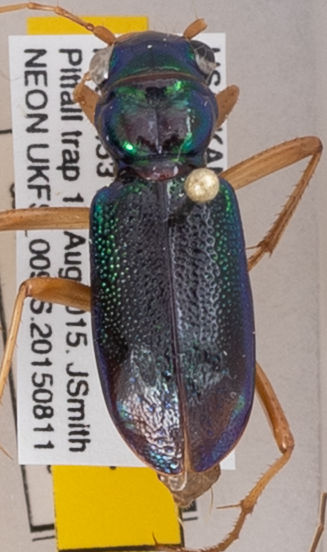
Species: Carabidae sp.
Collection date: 2015-08-11
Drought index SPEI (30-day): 0.884
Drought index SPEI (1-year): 0.944
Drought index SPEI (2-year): -0.1